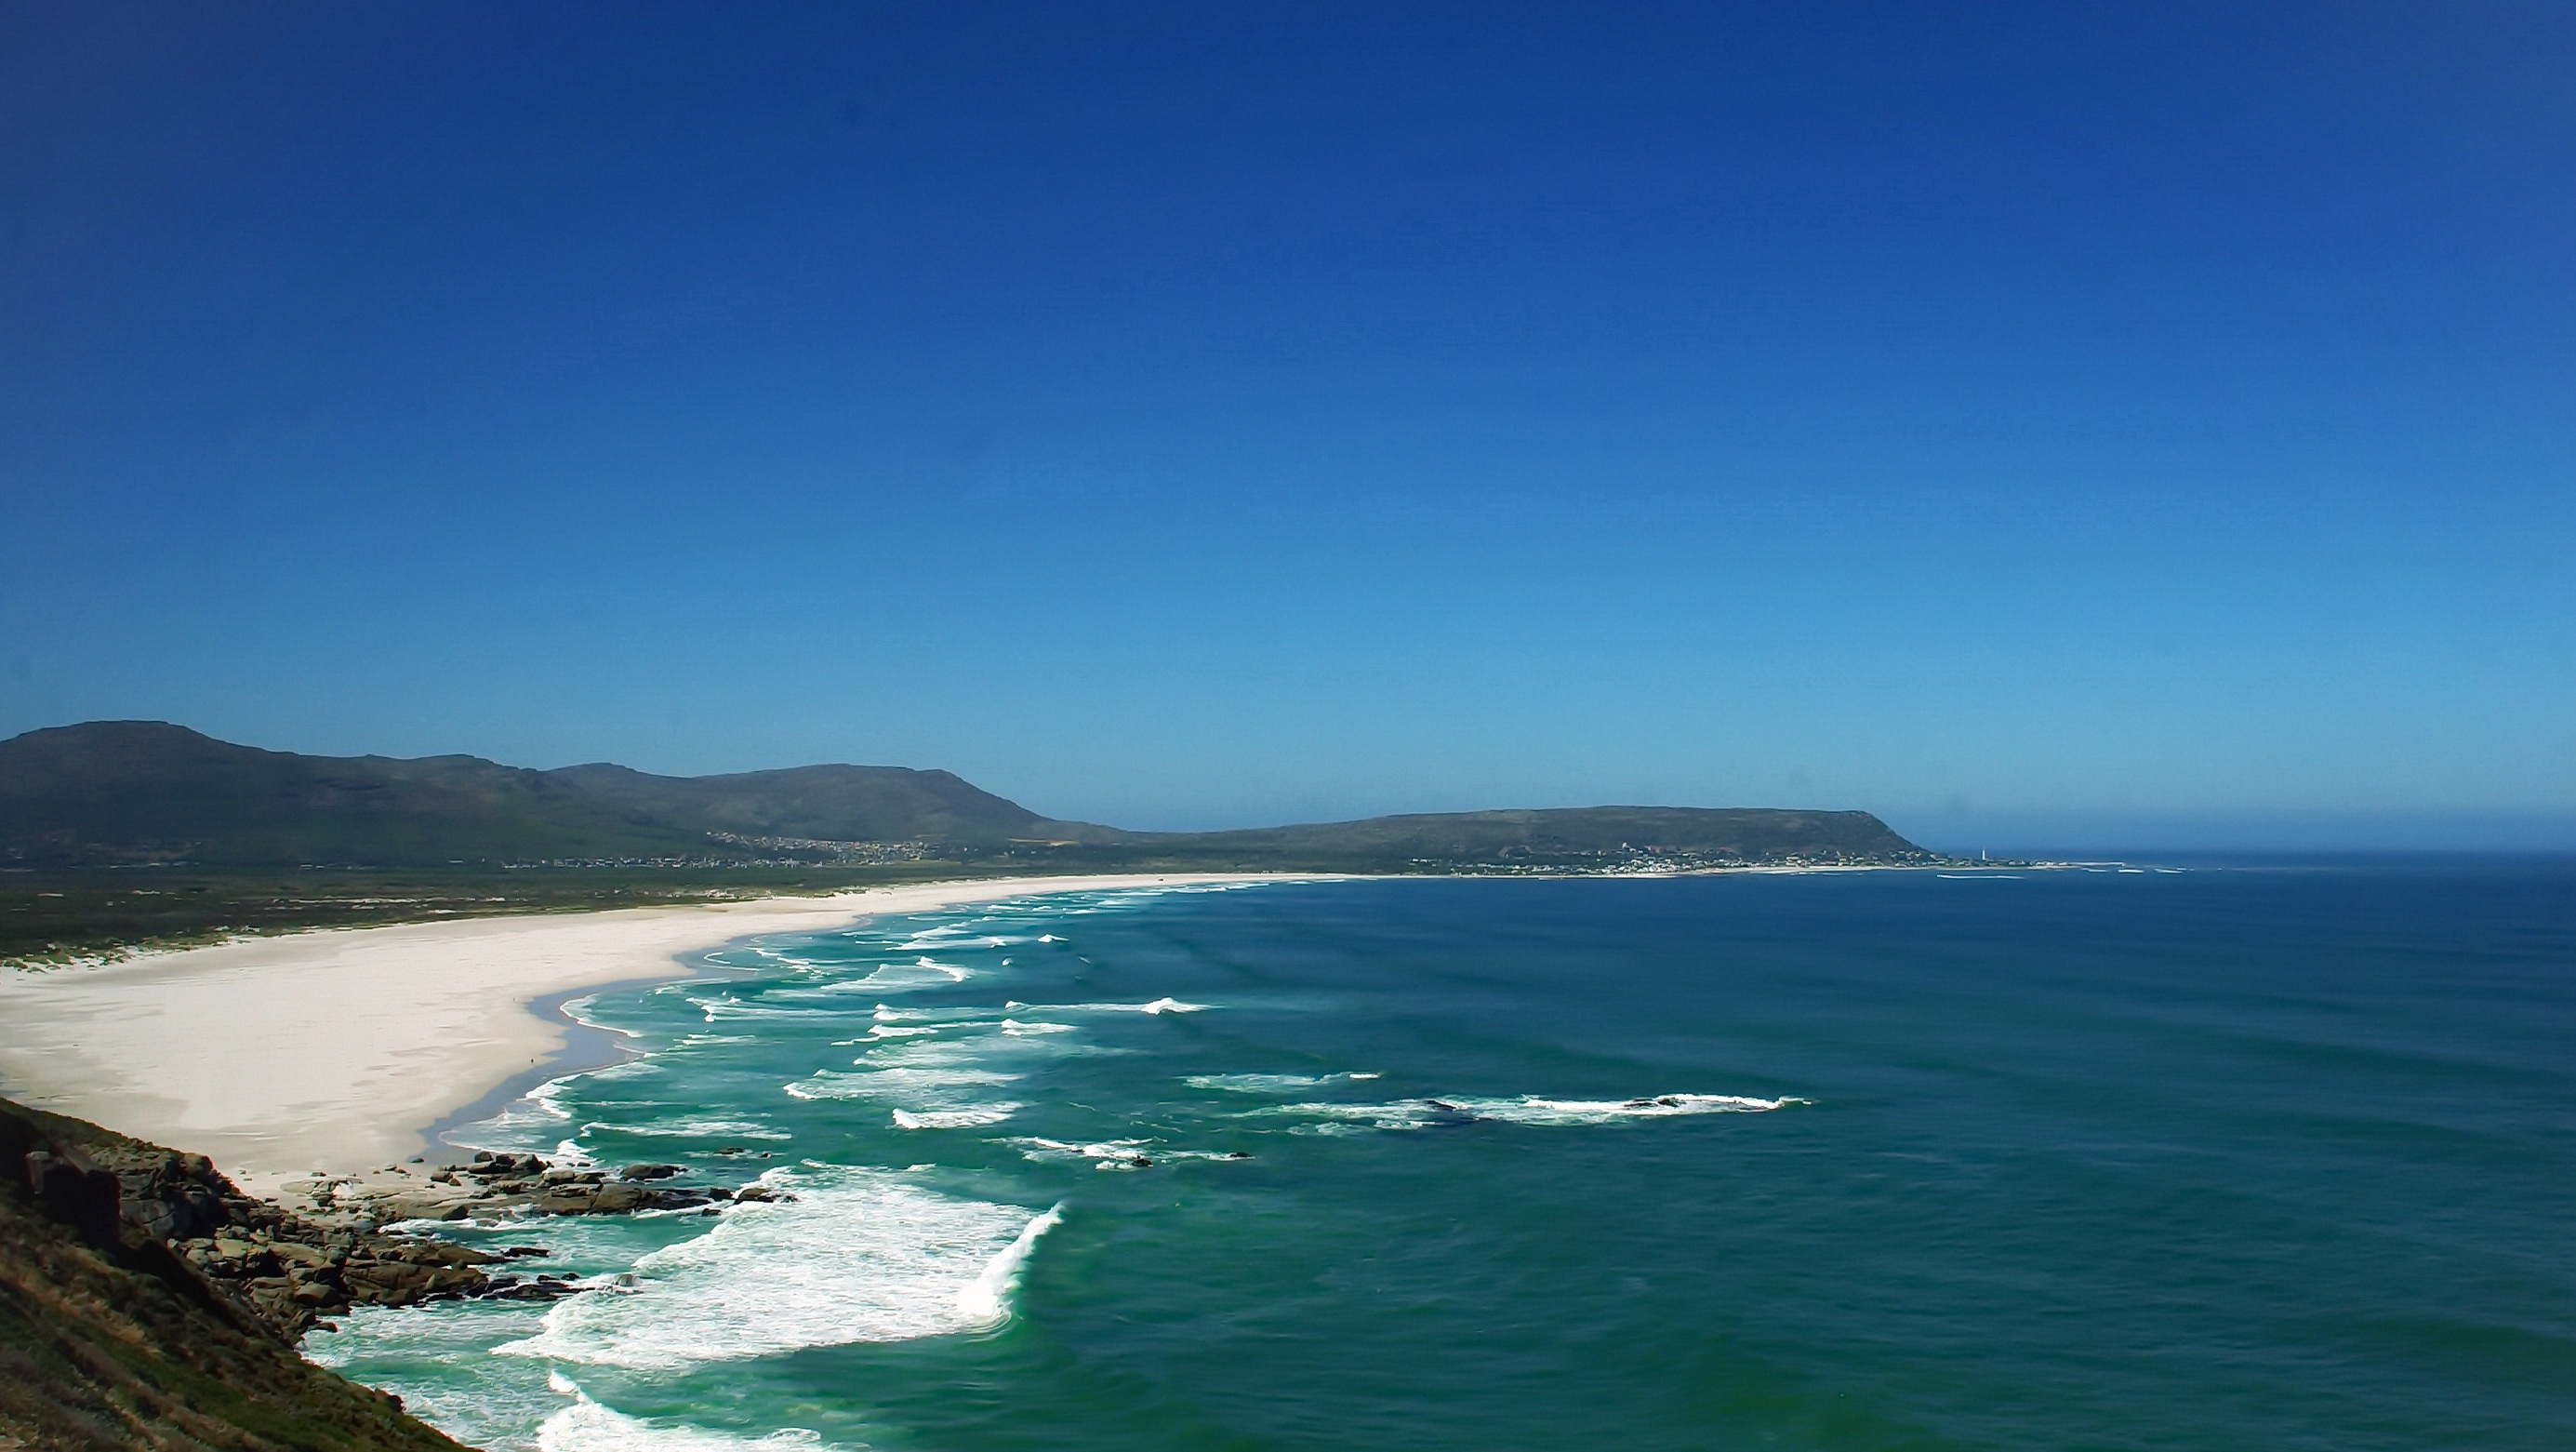
beach, sea, coast, ocean, horizon, shore, wave, vacation, cliff, cove, bay, terrain, body of water, blue sky, danger, indian, cape, islet, south africa, landform, sea waves, false bay, water's edge, white sharks, wind wave